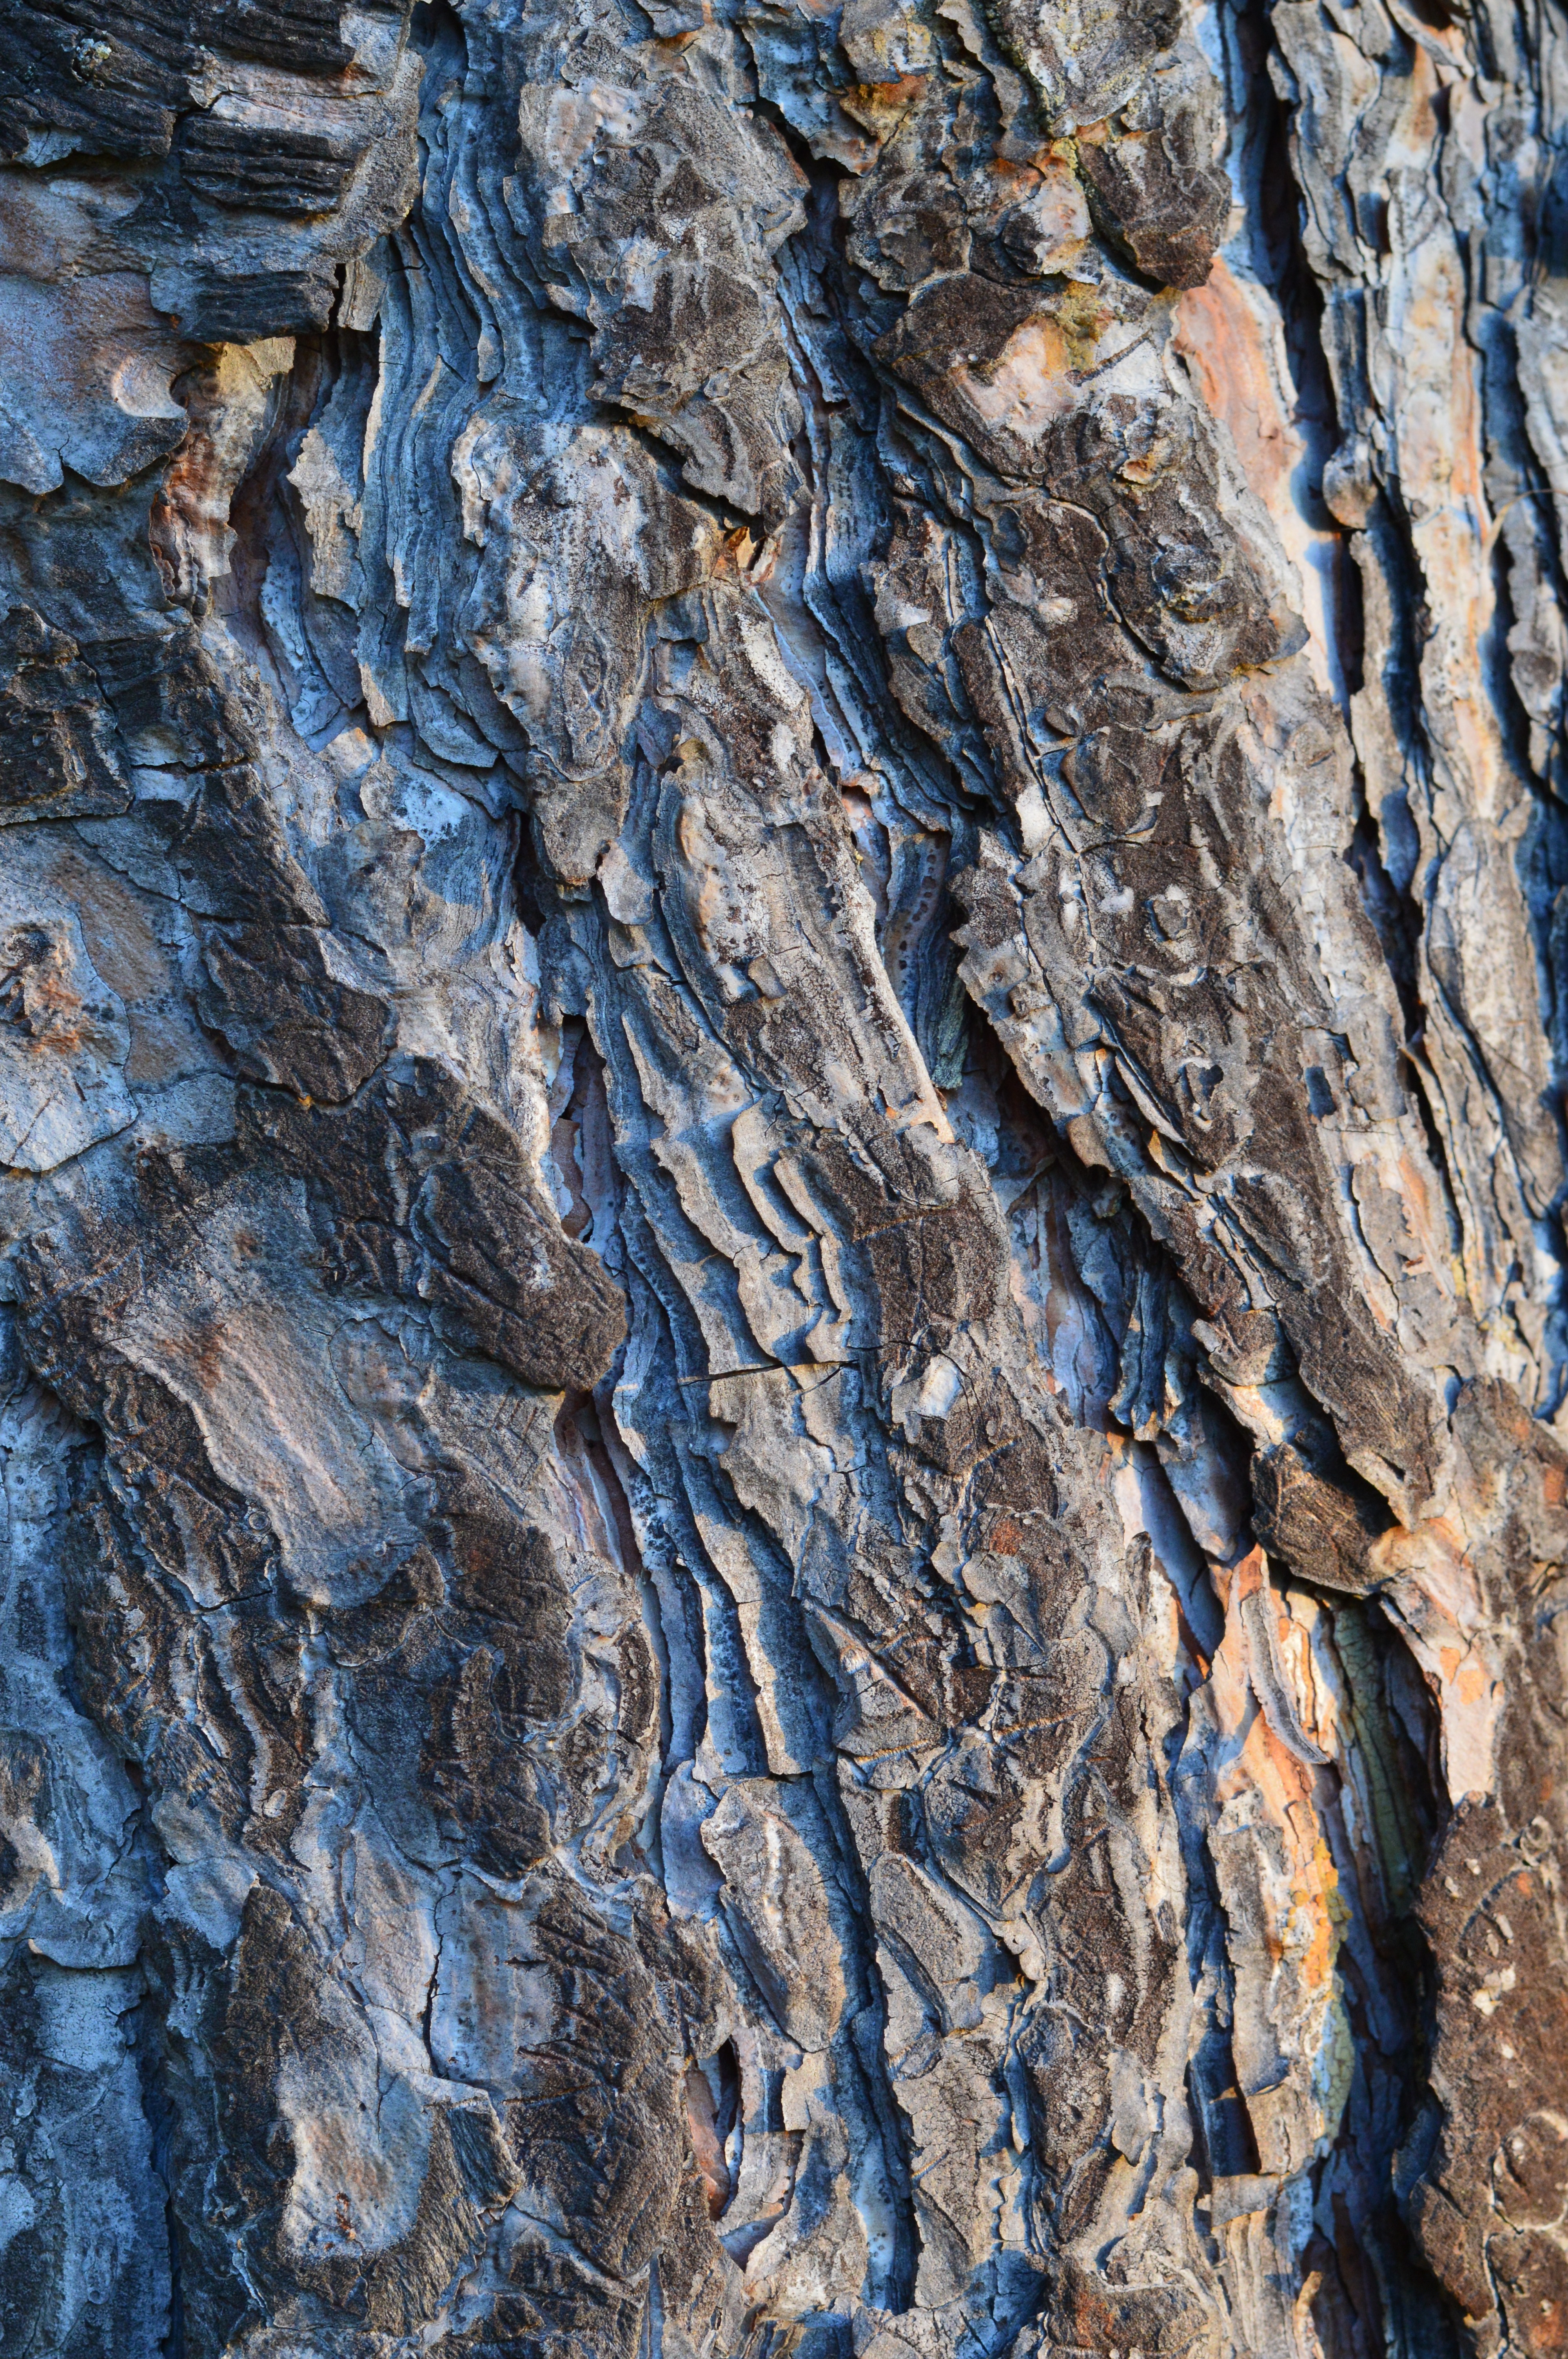
tree, nature, rock, branch, growth, plant, wood, texture, leaf, trunk, bark, formation, macro, natural, soil, gray, rough, flora, plants, close up, trees, woods, grey, geology, wooden, trunks, layers, hard, patterns, textures, backgrounds, woody, perennials, outer, surfaces, plant stem, woody plant, land plant